Cas9

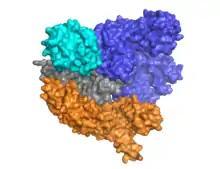
Crystal structure of Cas9 in the Apo form. Structural rendition was performed using UCSF Chimera software.

A key feature of the target DNA is that it must contain a protospacer adjacent motif (PAM) consisting of the three-nucleotide sequence- NGG. This PAM is recognized by the PAM-interacting domain (PI domain, orange) located near the C-terminal end of Cas9. Cas9 undergoes distinct conformational changes between the apo, guide RNA bound, and guide RNA:DNA bound states.